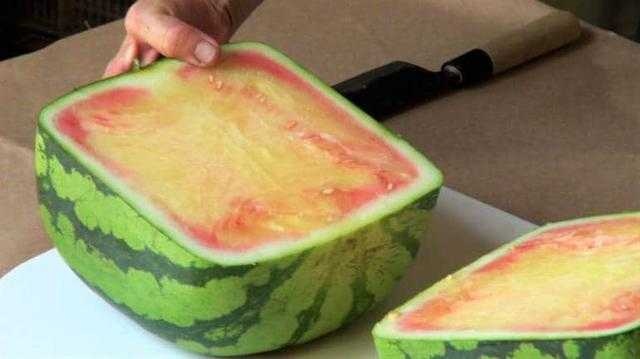
Label: Watermelon